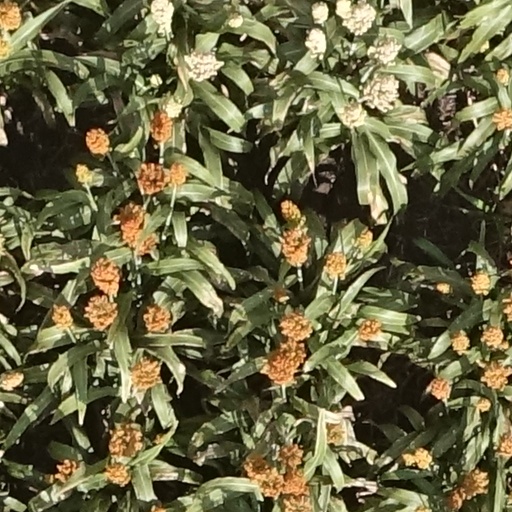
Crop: sorghum